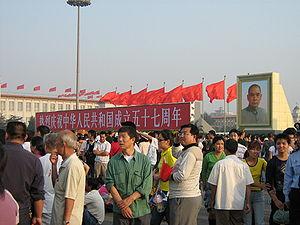
La fête nationale, officiellement la fête nationale de la république populaire de Chine, est célébrée chaque année le 1ᵉʳ octobre en république populaire de Chine. C'est un jour férié commémorant la création de la république populaire le 1ᵉʳ octobre 1949. Elle a été instaurée au cours des dernières années de la guerre civile chinoise, quelques mois avant la retraite du Kuomintang à Taïwan.